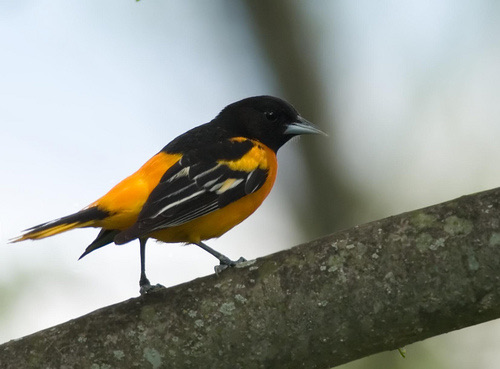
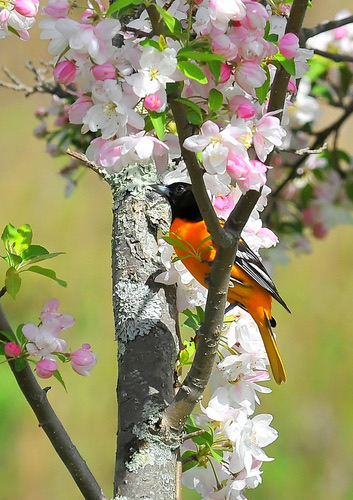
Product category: misc
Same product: yes